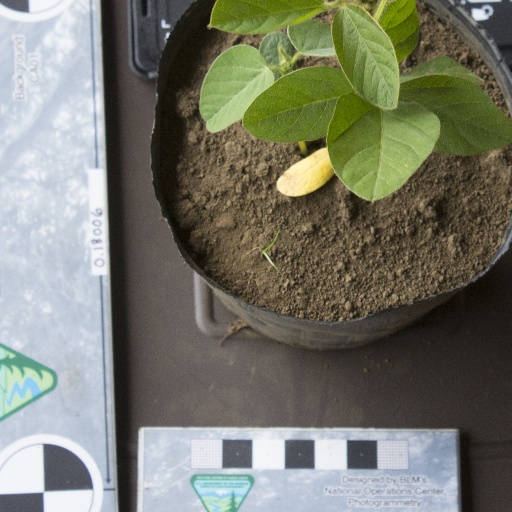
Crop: soybean